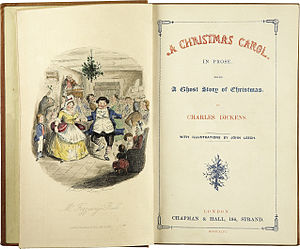
Et juleeventyr / Scrooge, opkaldt efter skotten Scroggie
Førsteudgaven fra 1843.
Et juleeventyr er en fortælling fra 1843 af Charles Dickens. Den er filmatiseret flere gange både som live-action-film og som animationsfilm. Den handler om forretningsmanden Ebenezer Scrooge, som kun tænker på at tjene penge og anser julen for noget pjat. Men han får besøg af et spøgelse, sin døde kompagnon, som fortæller, at han natten til den 25. december vil få besøg af tre ånder: fortidens, nutidens og fremtidens ånd. De giver Scrooge en lærestreg, der bliver et vendepunkt i hans liv.